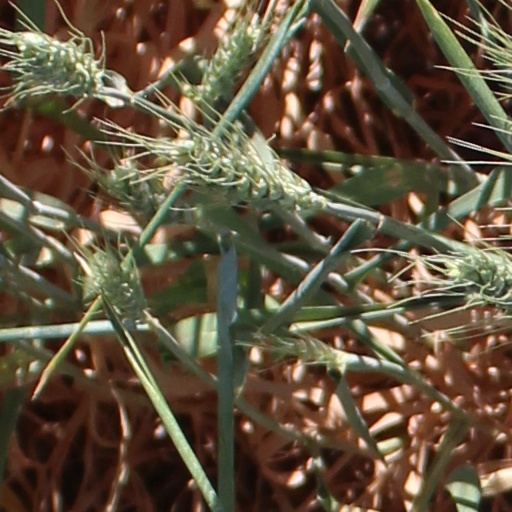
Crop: wheat